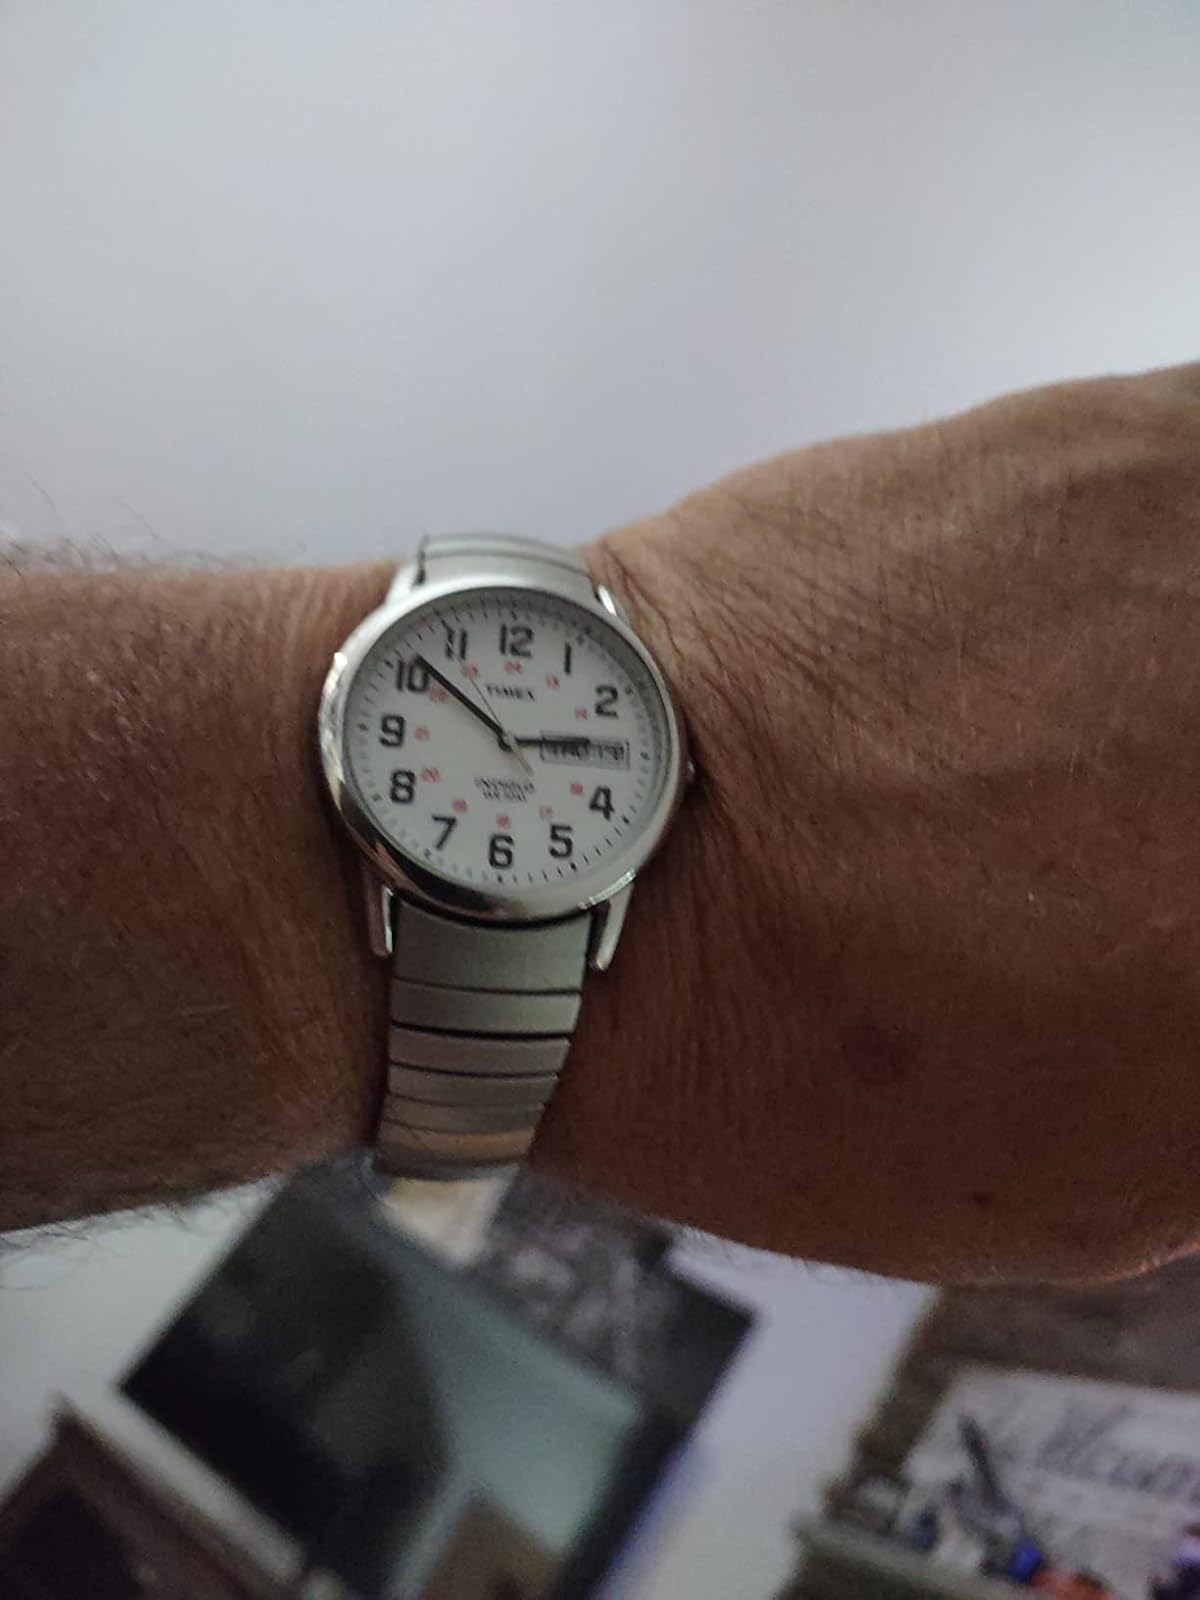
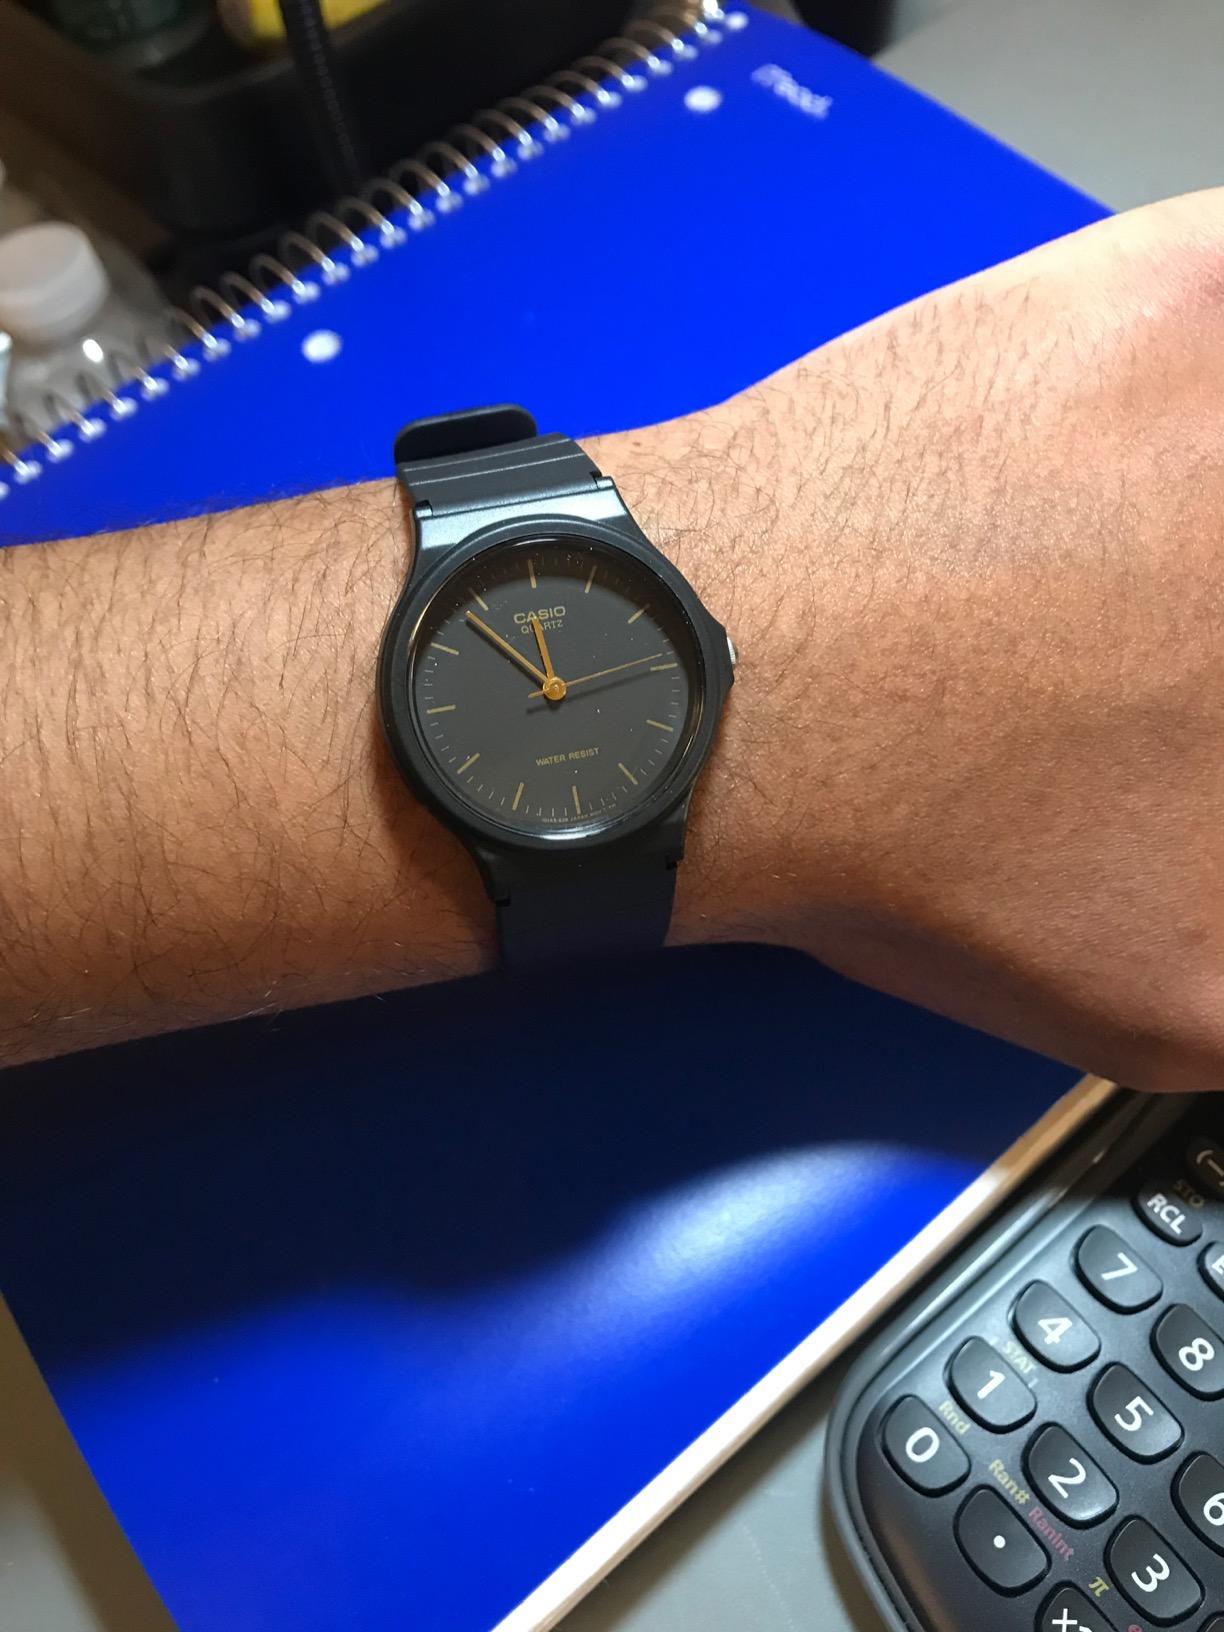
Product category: accessories_watch
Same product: no